Uncle Bonsai

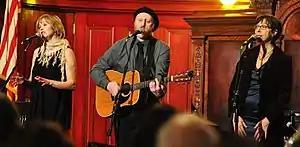
Uncle Bonsai (2015)

Uncle Bonsai is an American contemporary folk trio from Seattle, Washington. They formed in 1981, took a hiatus from 1989 to 1998, reformed for a few years, then took another hiatus until 2008, playing intermittently. Their earlier songs included "Suzy", "Charlie and Me", "Penis Envy", and "Boys Want Sex in the Morning", some of which occasionally resulted in Federal Communications Commission (FCC) problems when played on the radio, and twenty-odd songs recounting the life experiences of a character named Doug ("Doug's First Date", "Doug at His Mom's", "Doug's First Job", "Doug Engaged", "Doug Gets Married", etc.). Their more recent works, including "The Baby's Head", "The Grim Parade", "20th Century Man," and "Where's the Milk", focus on the passing of time, the passing of genes, and the passing of pets – the truth of everything seemingly buried somewhere under the family tree.